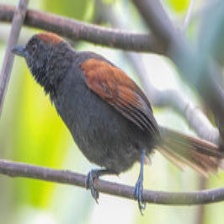
Species: AZARAS SPINETAIL
Scientific name: SYNALLAXIS AZARAE